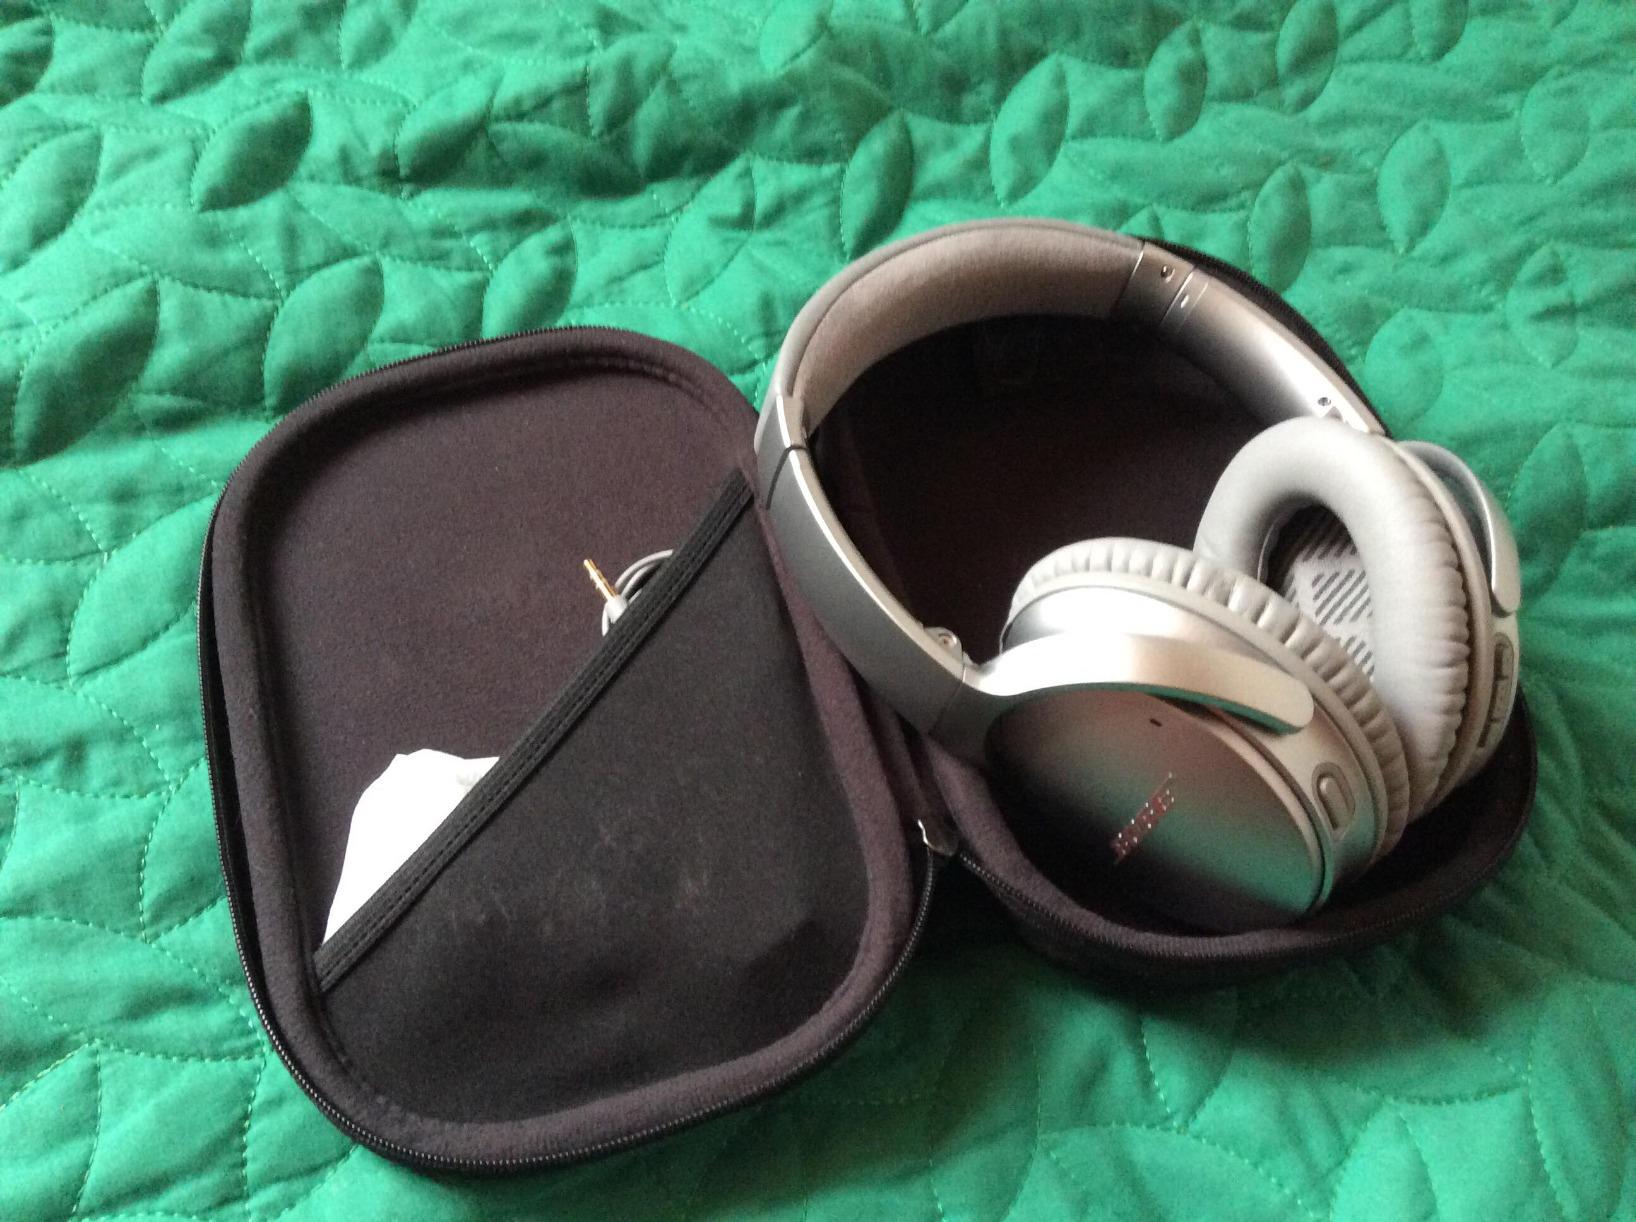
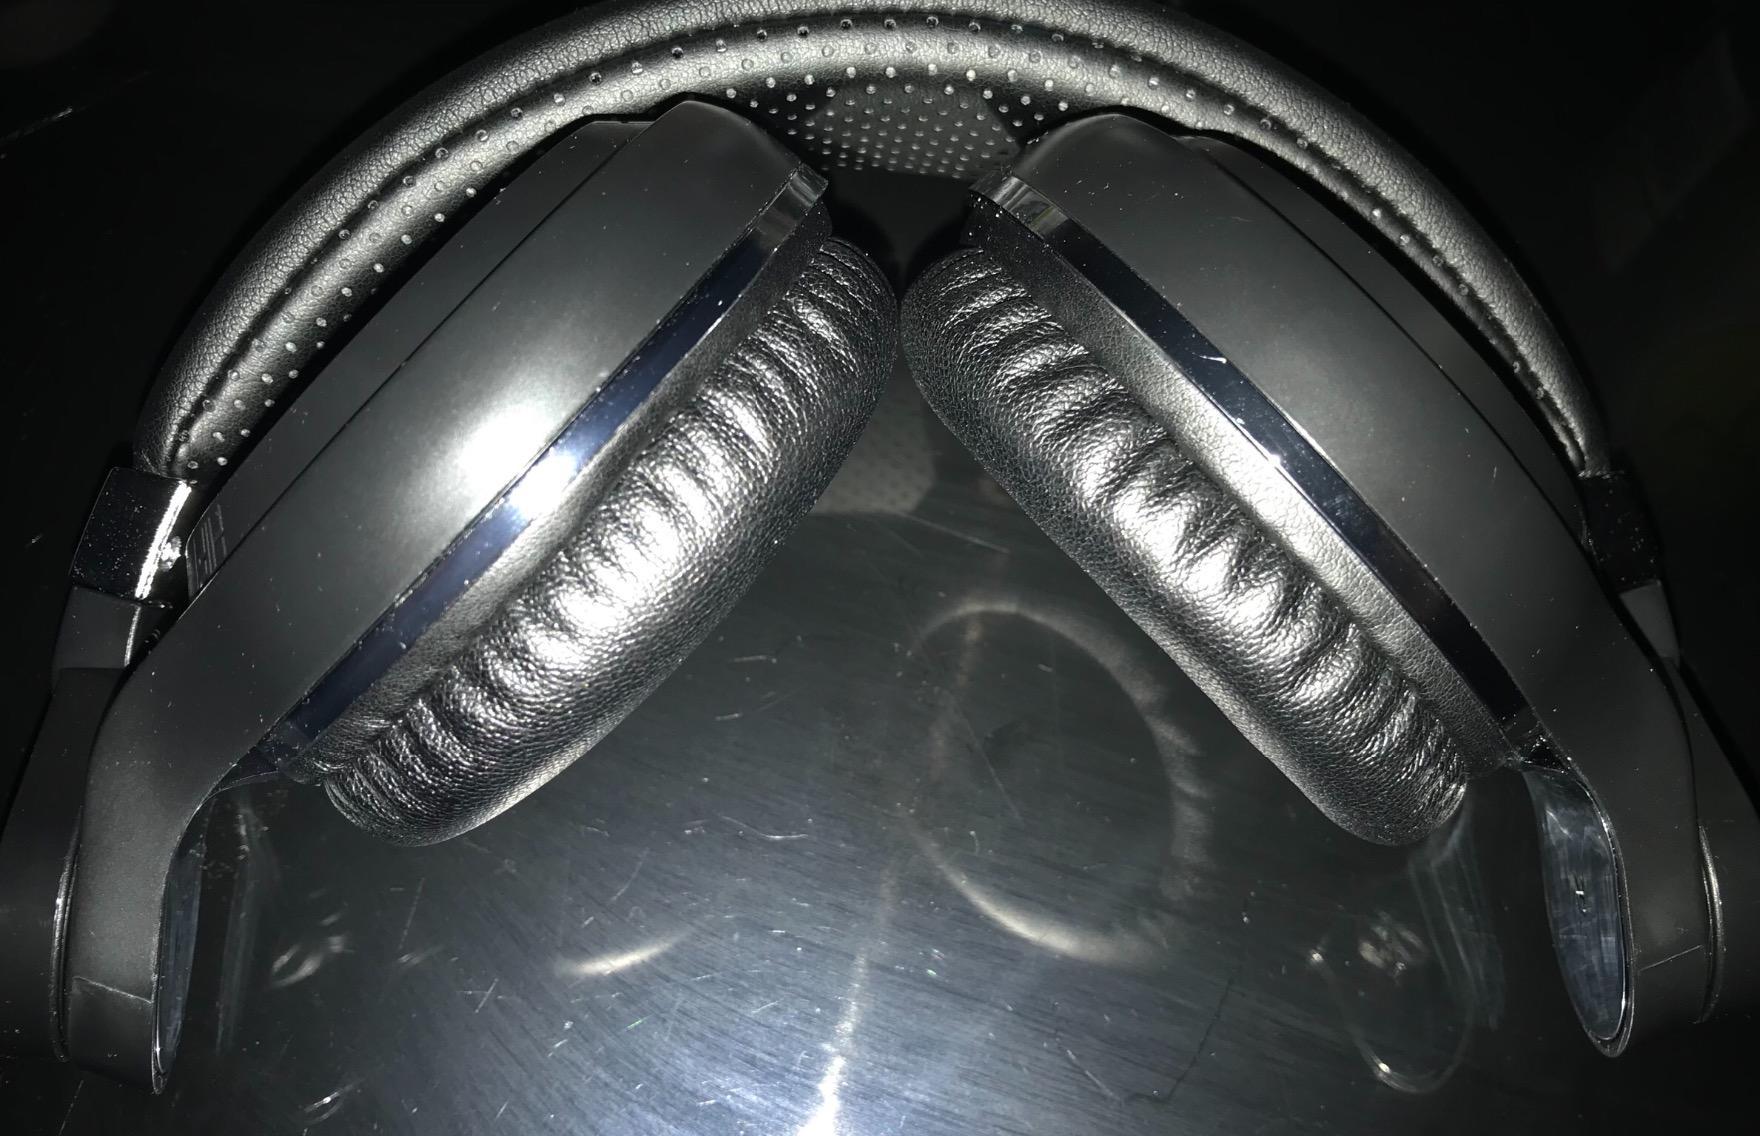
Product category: headphones
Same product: no